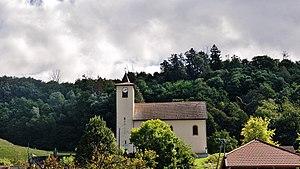
L'église